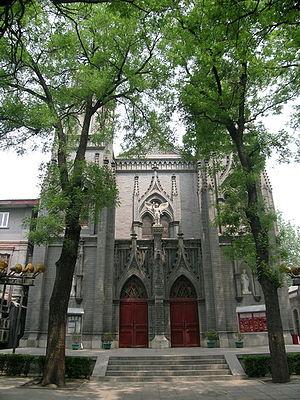
Le Quartier des légations de Pékin est une zone d’habitations qui regroupa de 1861 à 1949 l’ensemble des ambassades en Chine à Pékin. En chinois, il est connu sous le nom de Dōng jiāomín xiàng qui est en fait le nom de la rue traversant ce hutong de l’ancienne ville tartare. Il se situe sur le côté est de la place Tian'anmen, jouxtant ainsi la cité impériale.